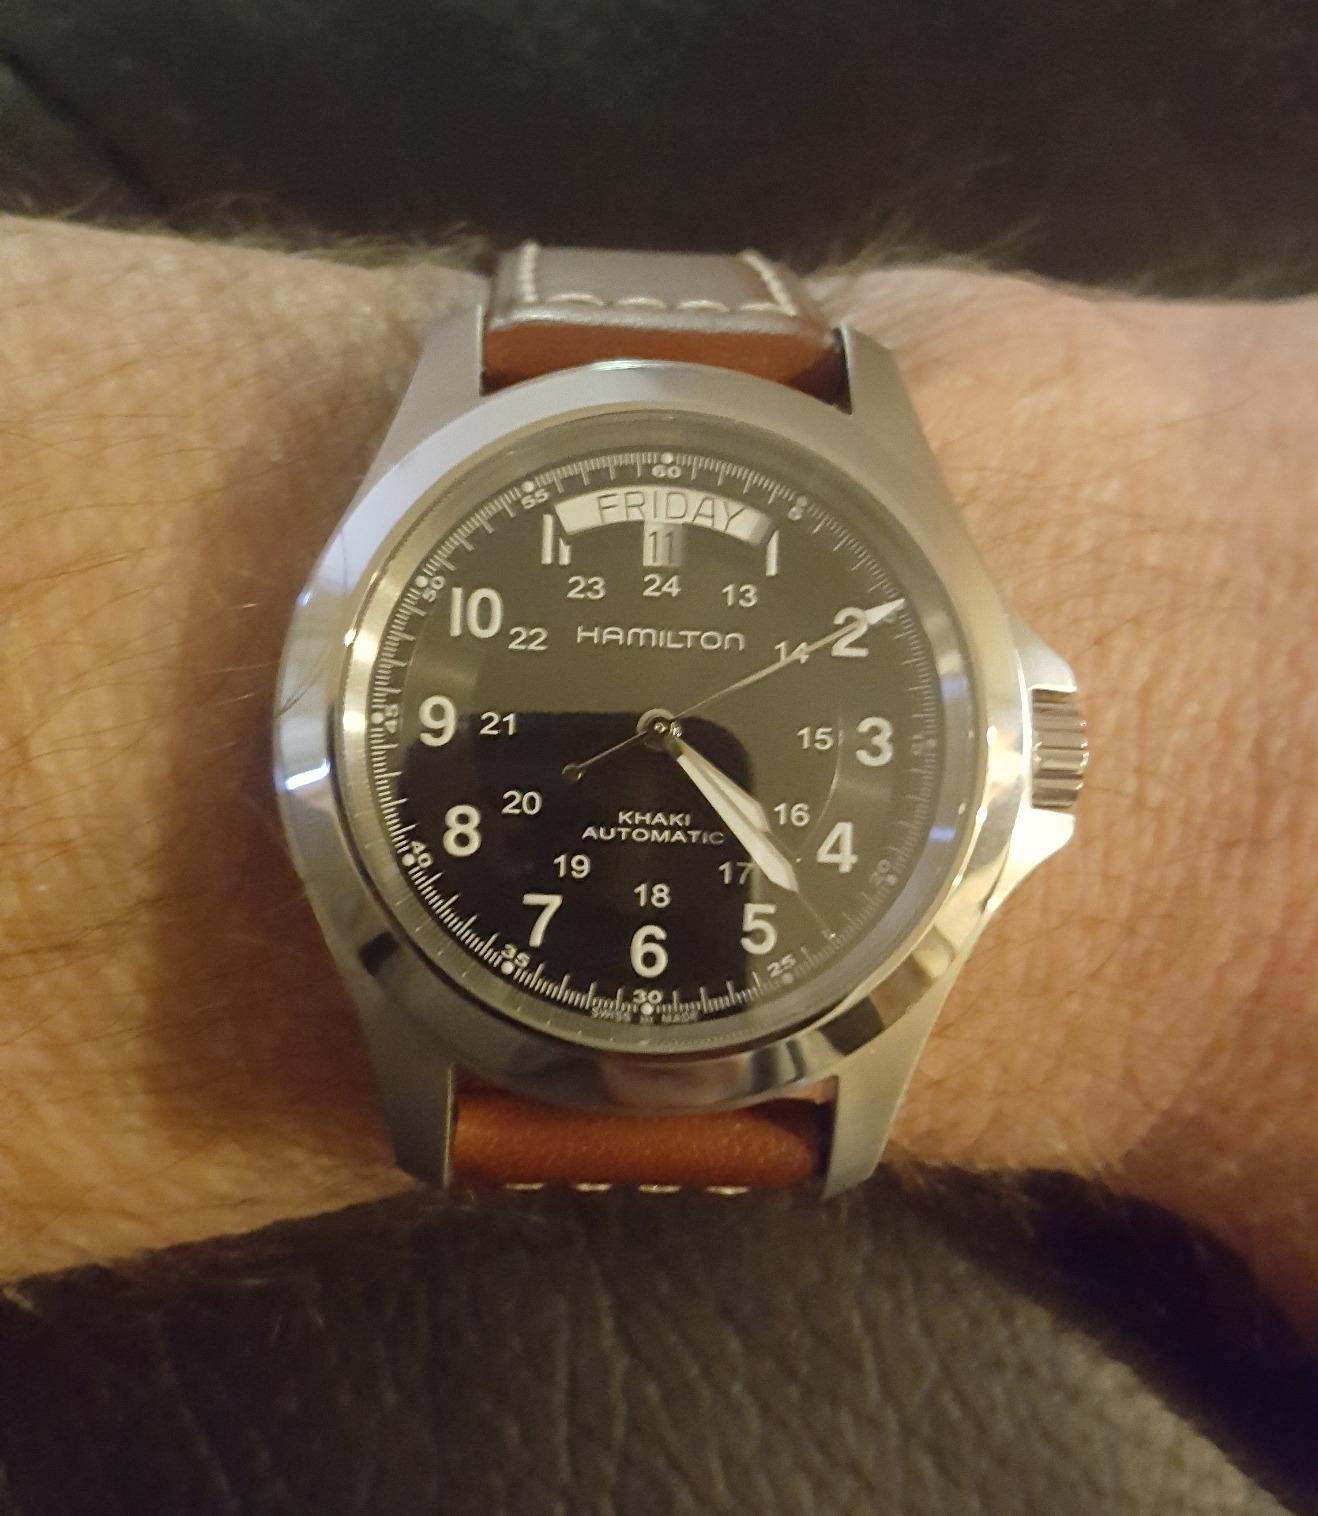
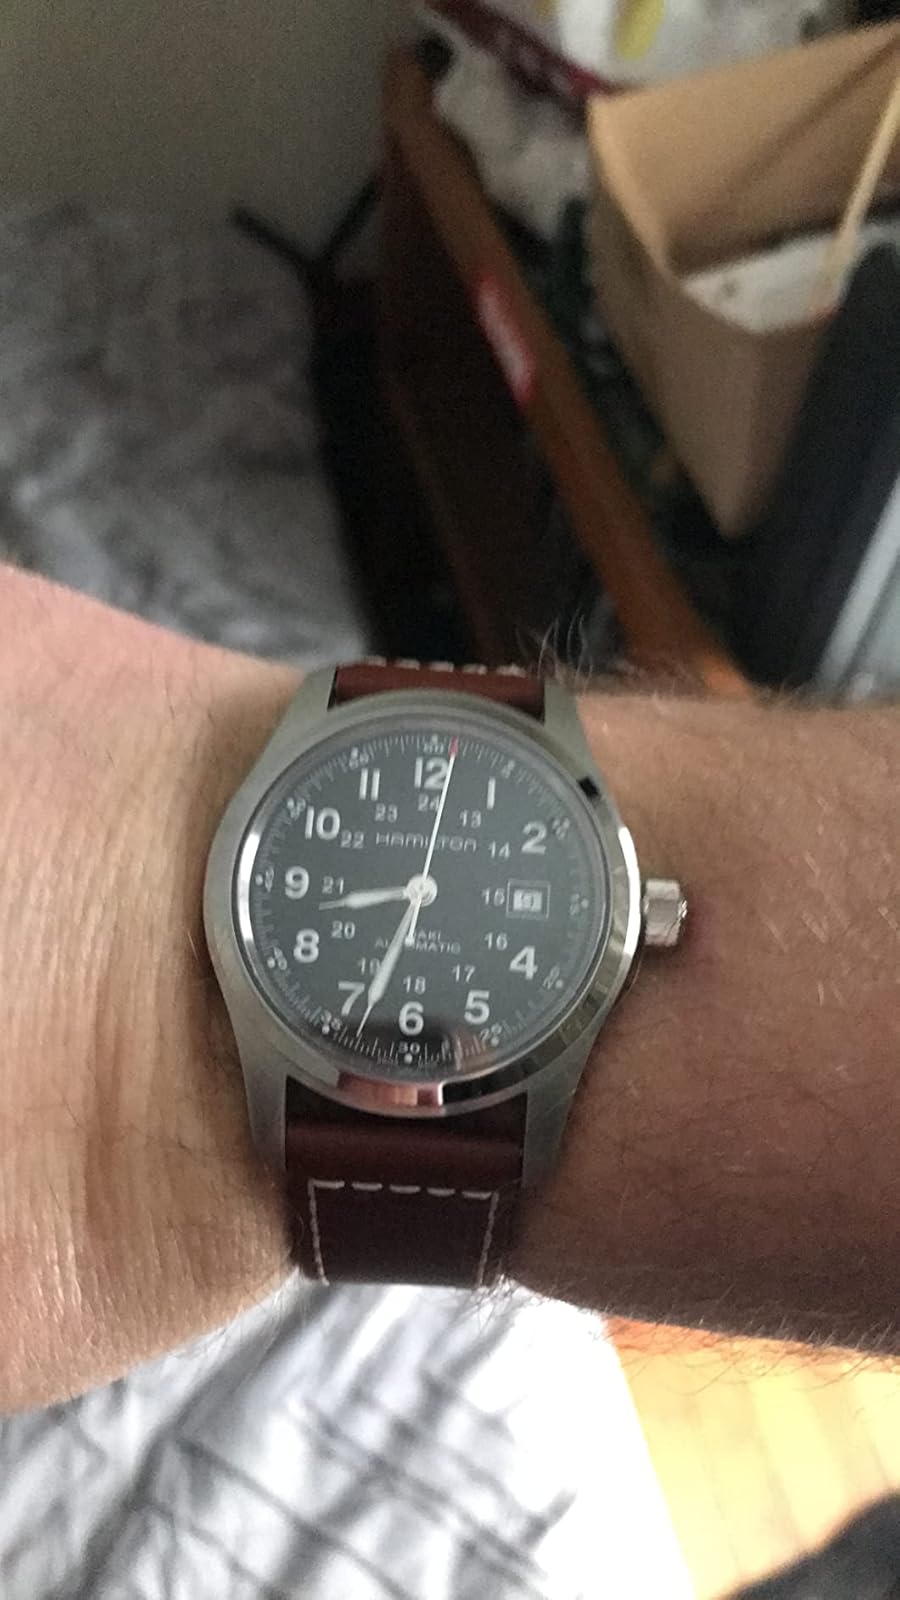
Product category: accessories_watch
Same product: no